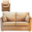
Label: couch